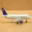
Label: airplane